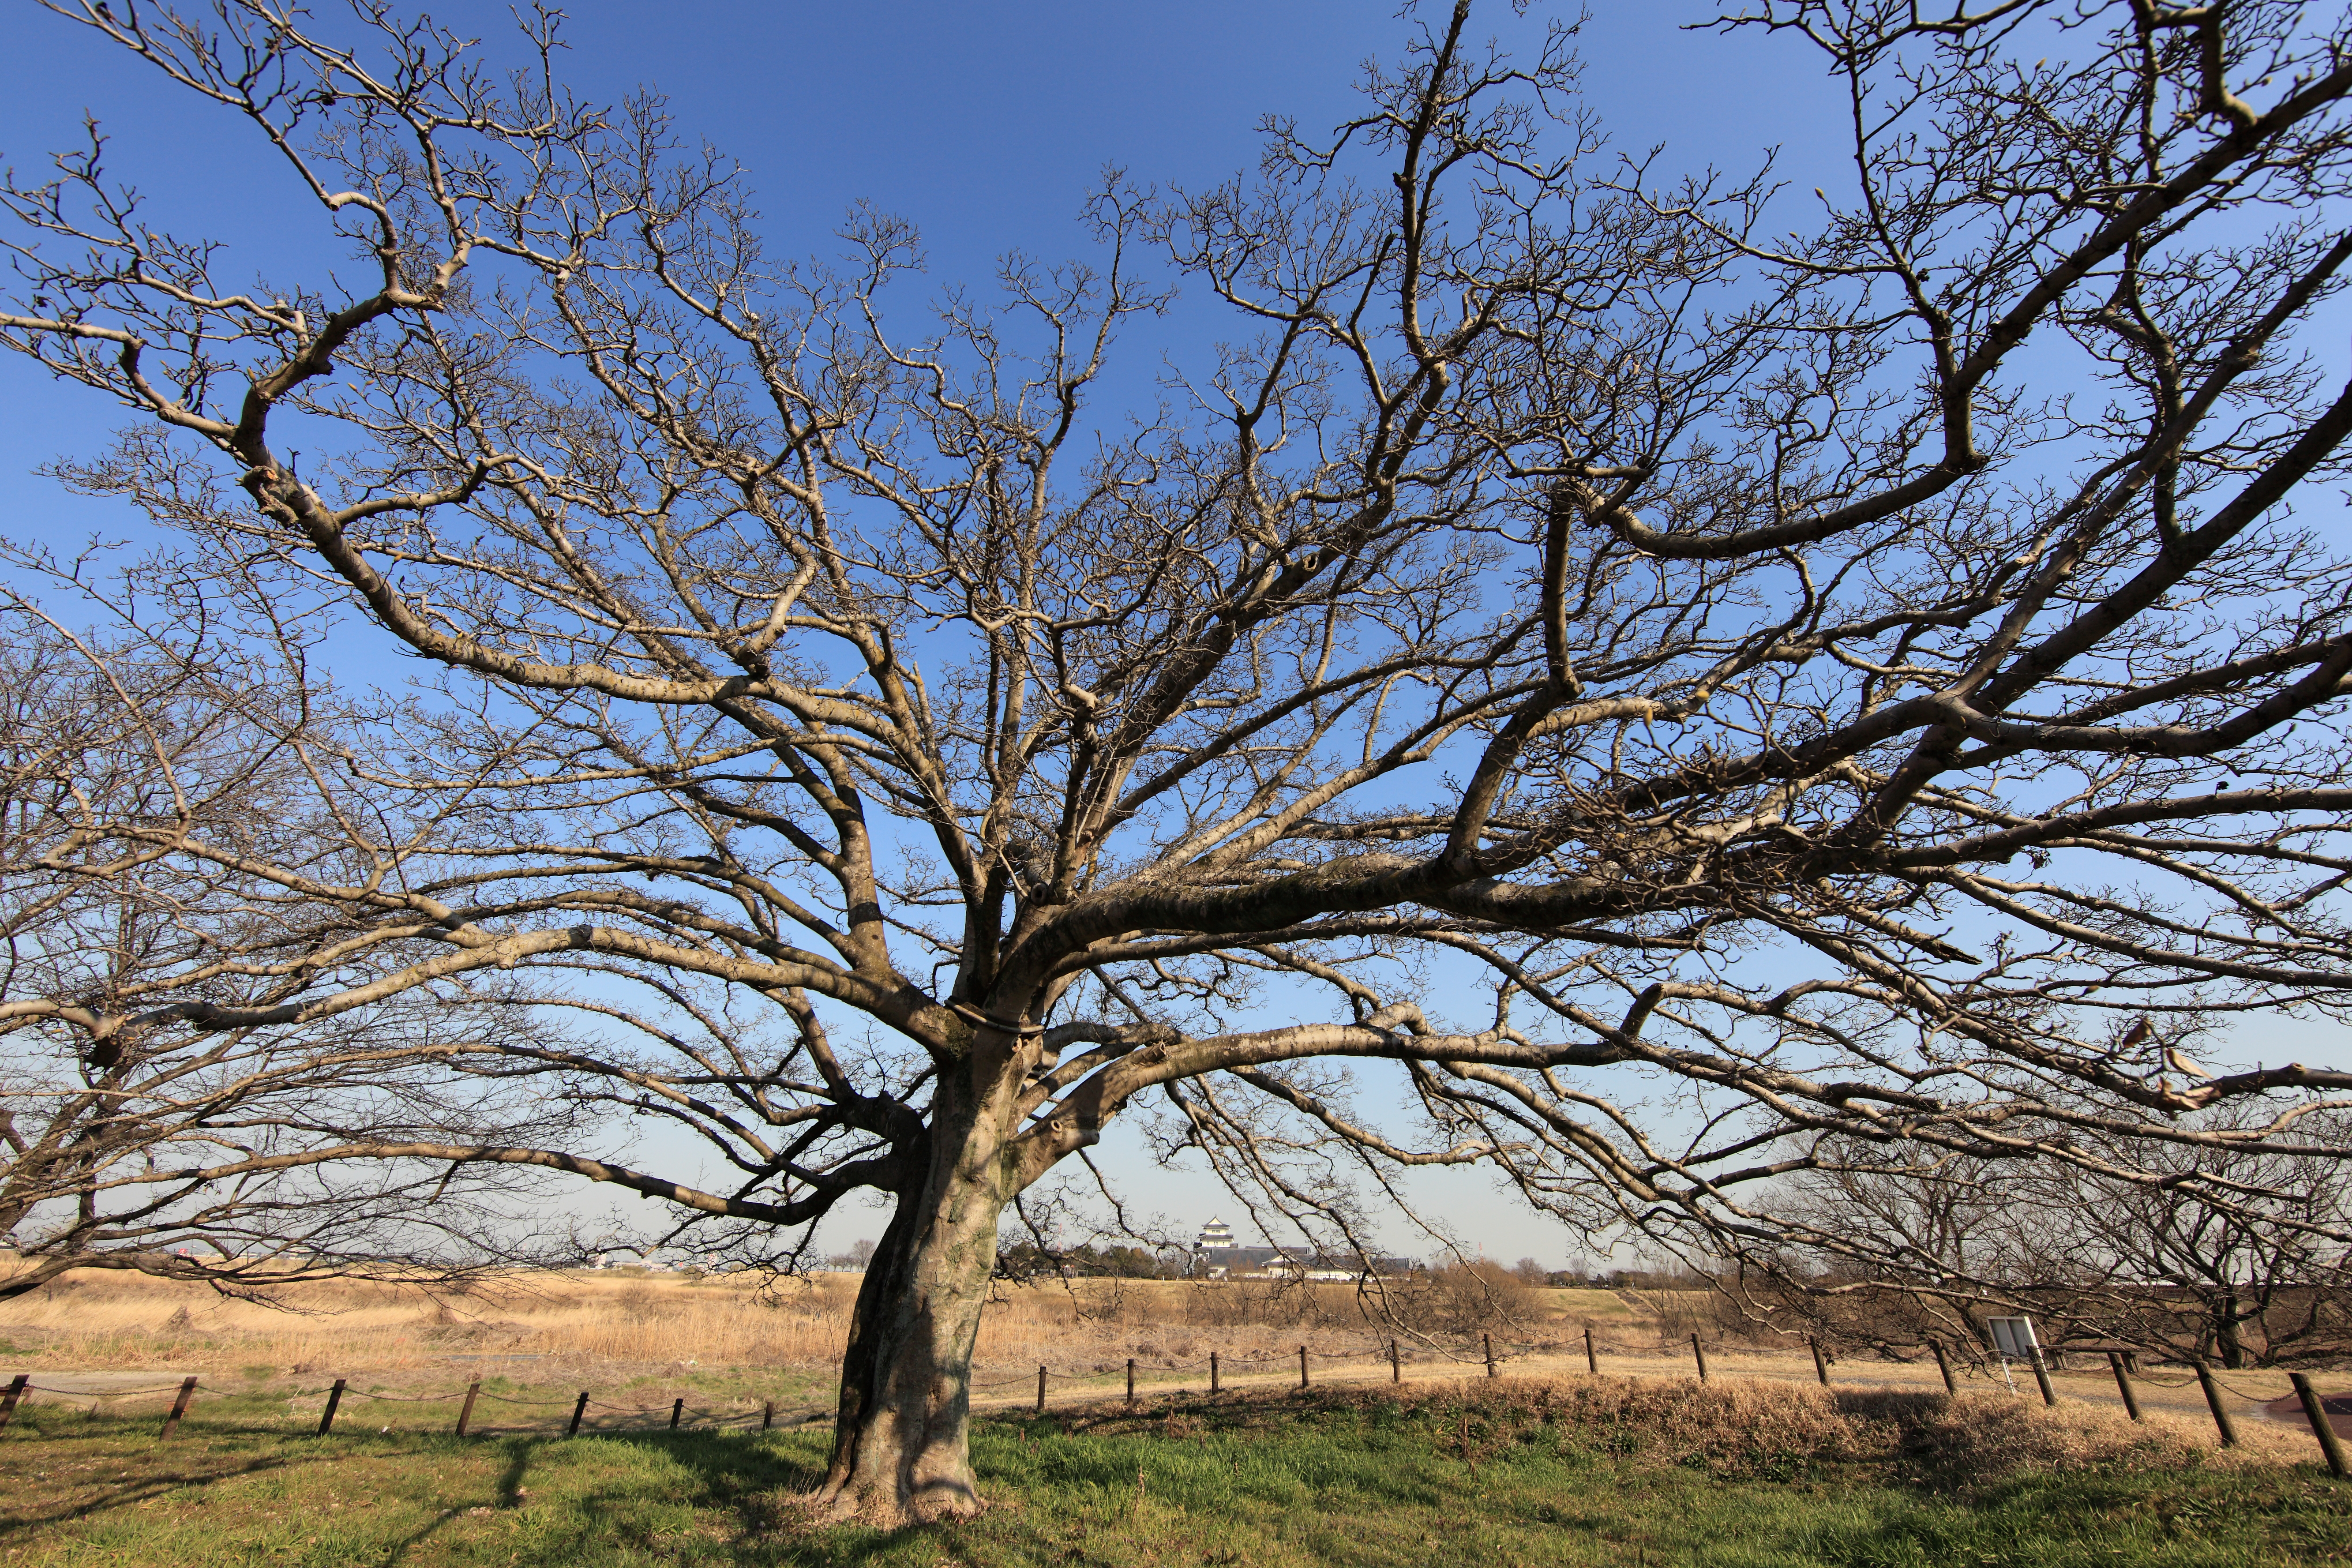
tree, nature, branch, blossom, plant, leaf, flower, high, park, cool image, oak, 5d, hires, woodland, markii, hi, res, resolution, ibaraki, nakanoshima, sarushima, woody plant